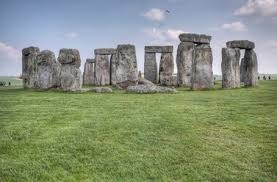
Landmark: Stonehenge